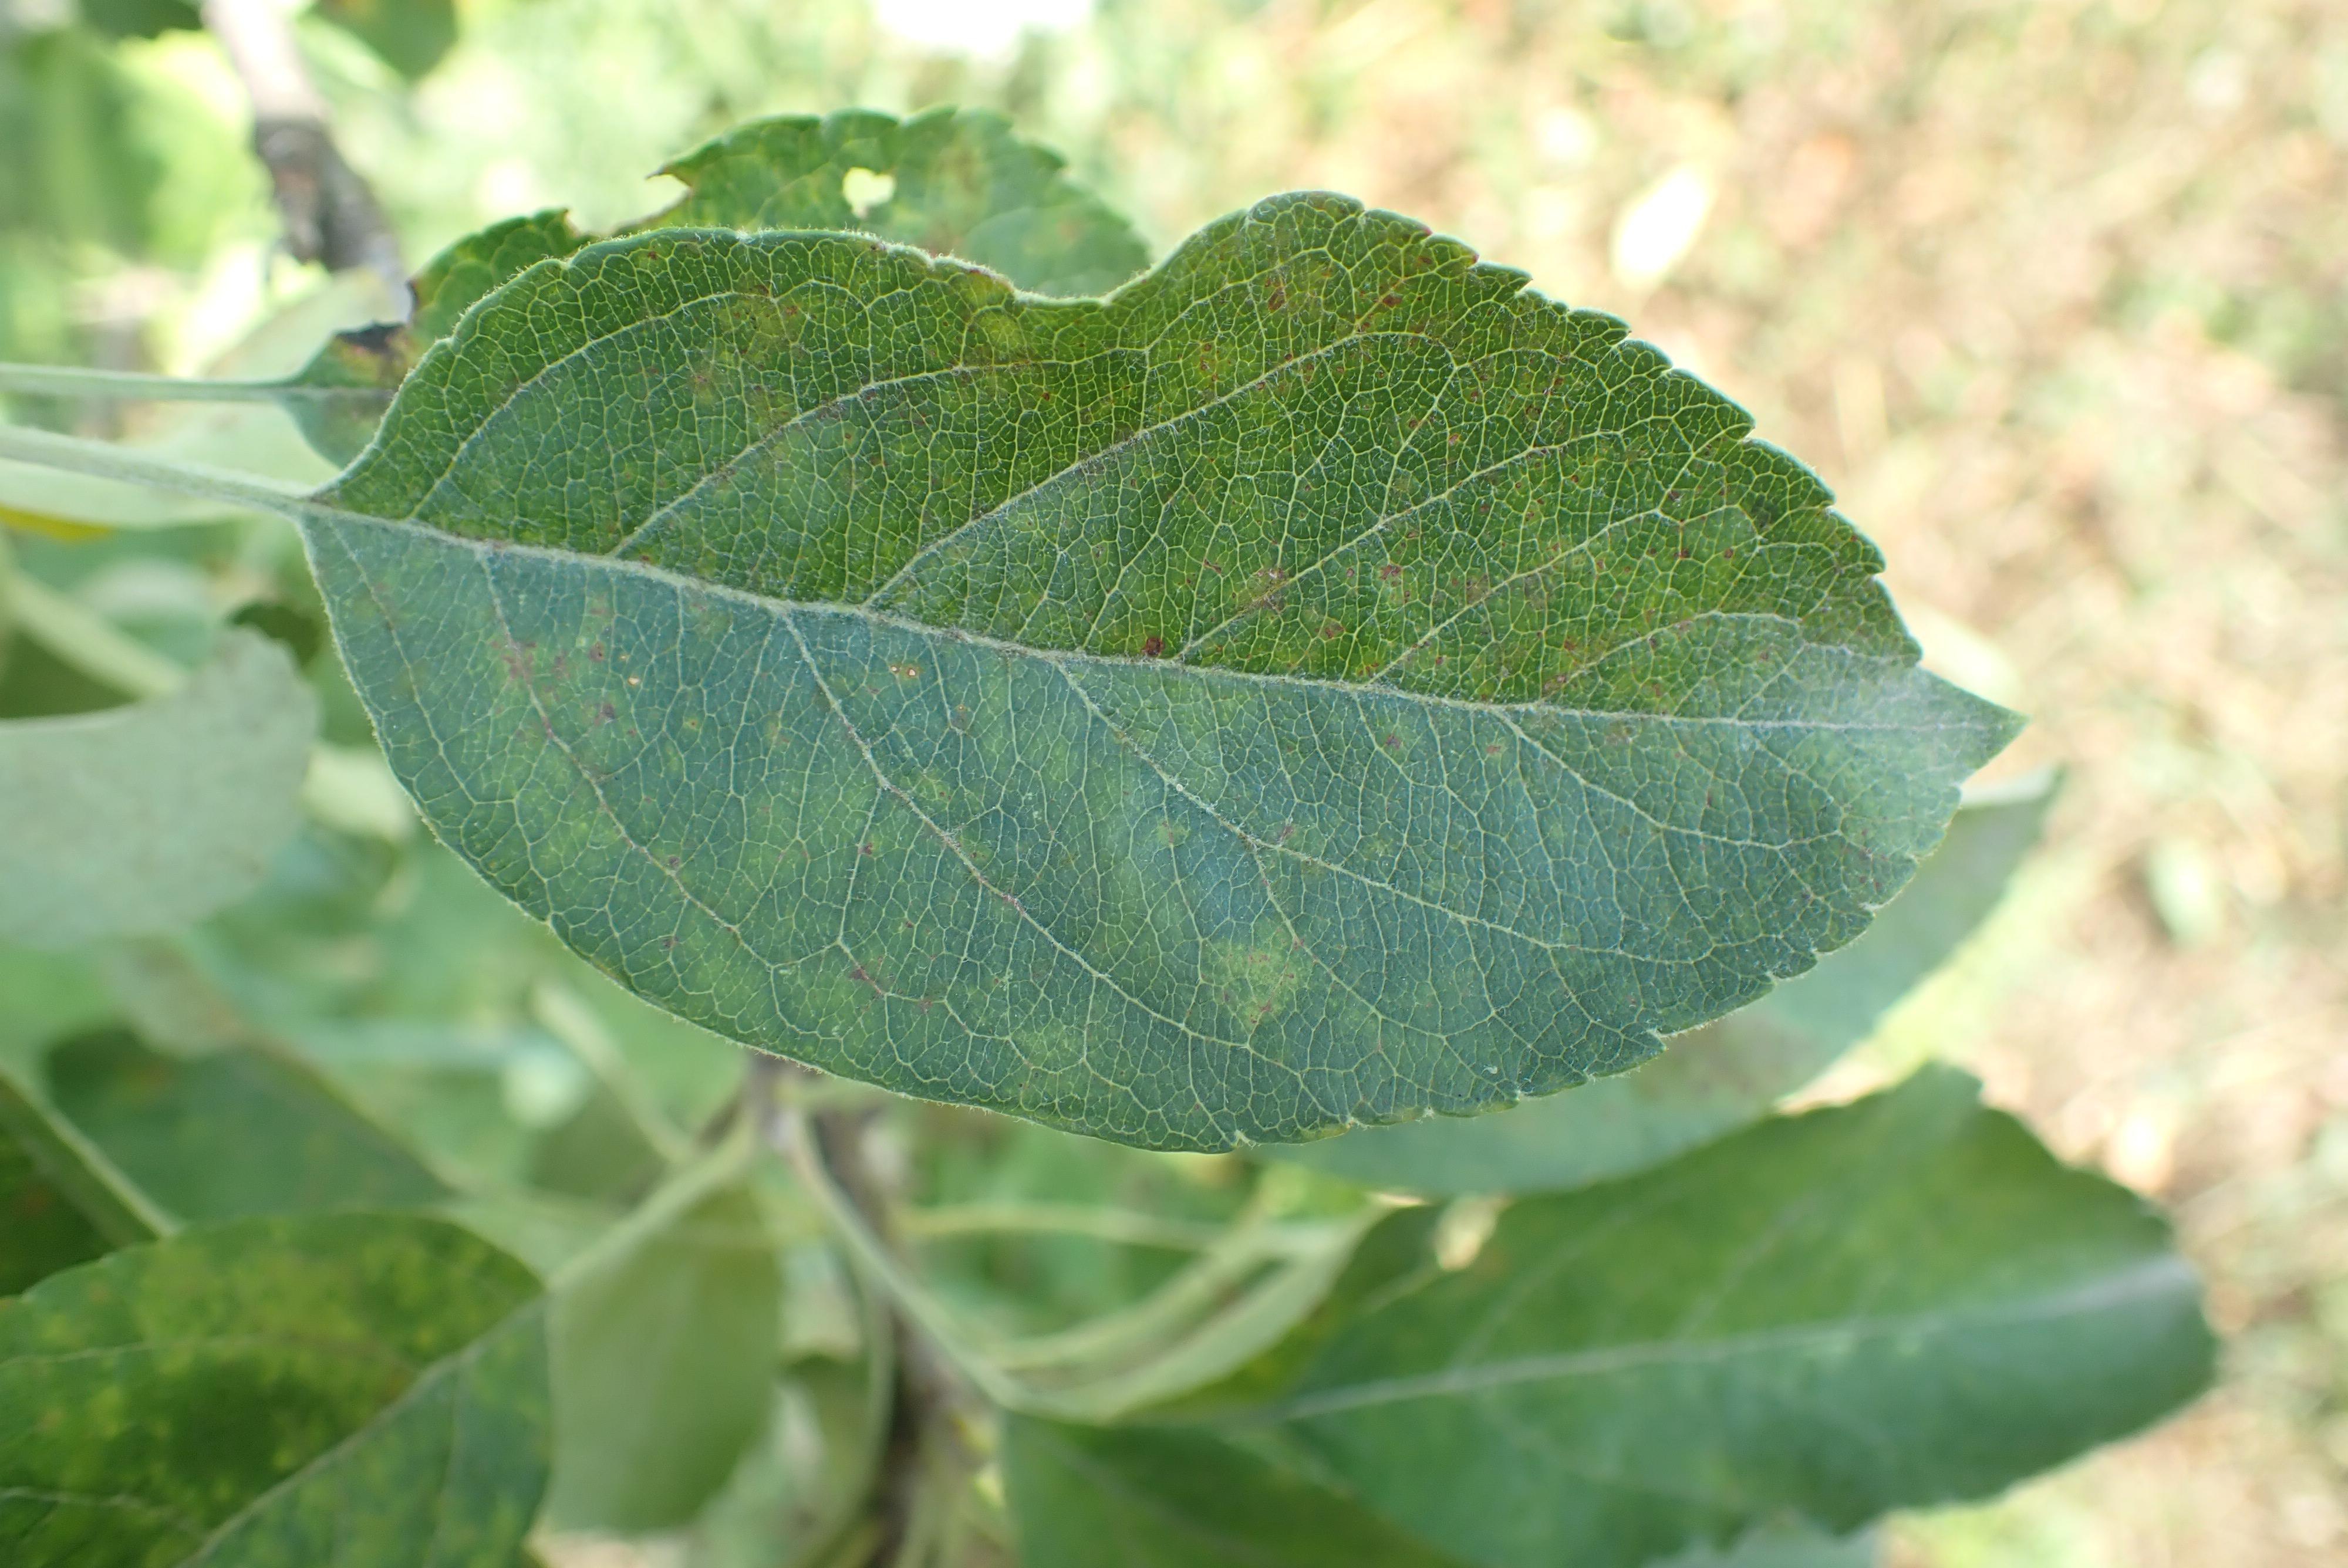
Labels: scab